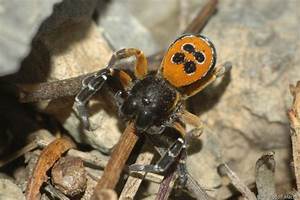
Label: ragno